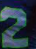
Number: 2